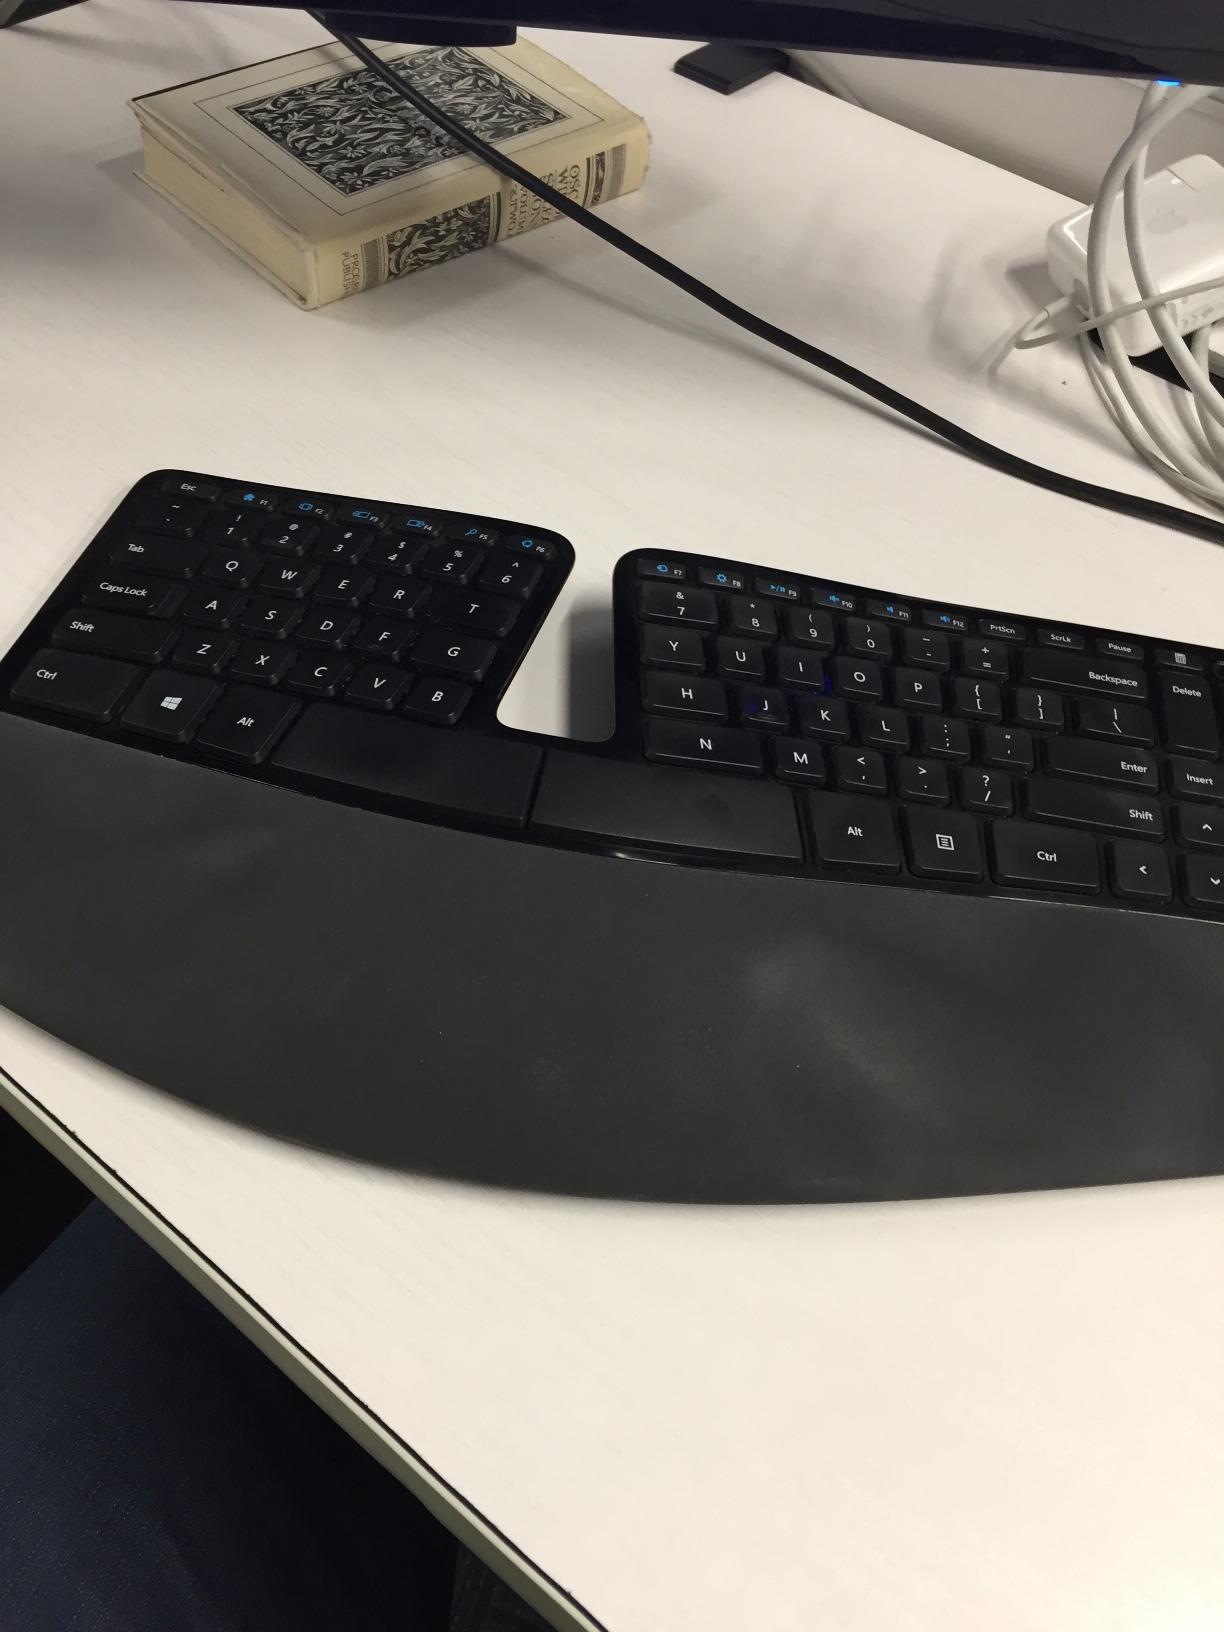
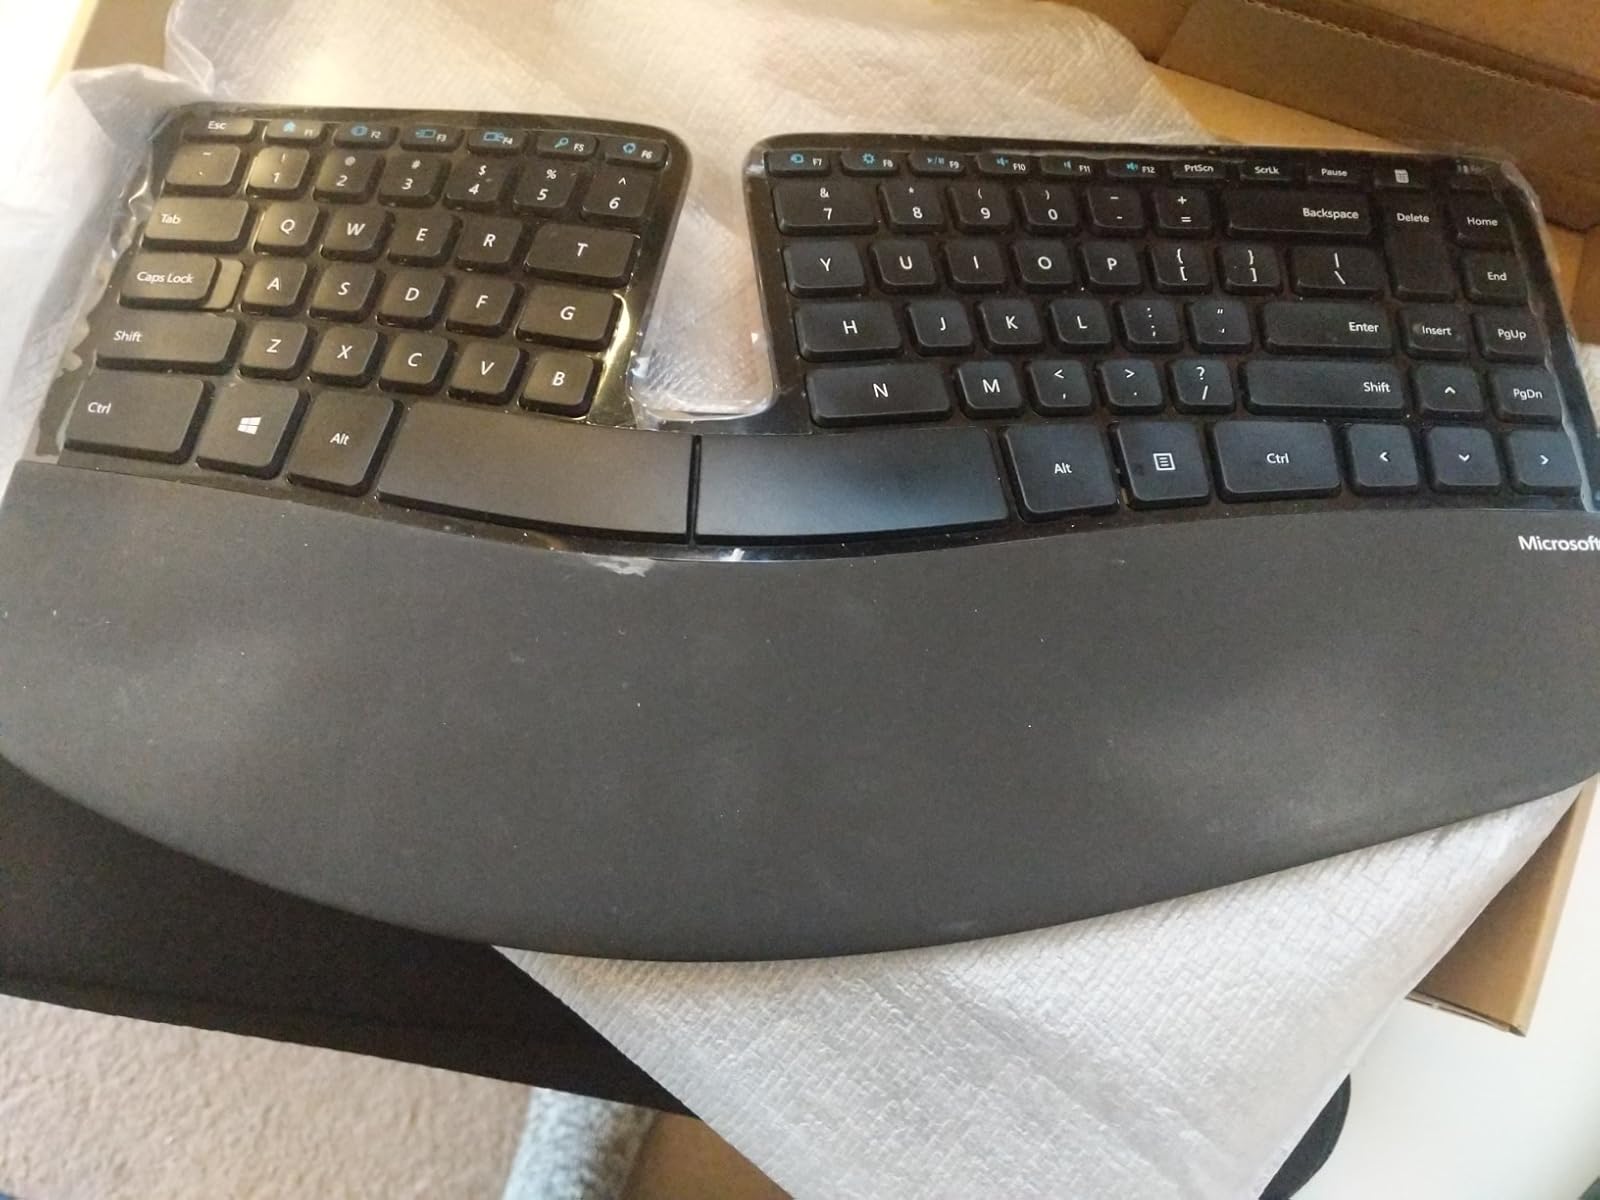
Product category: keyboard
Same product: yes